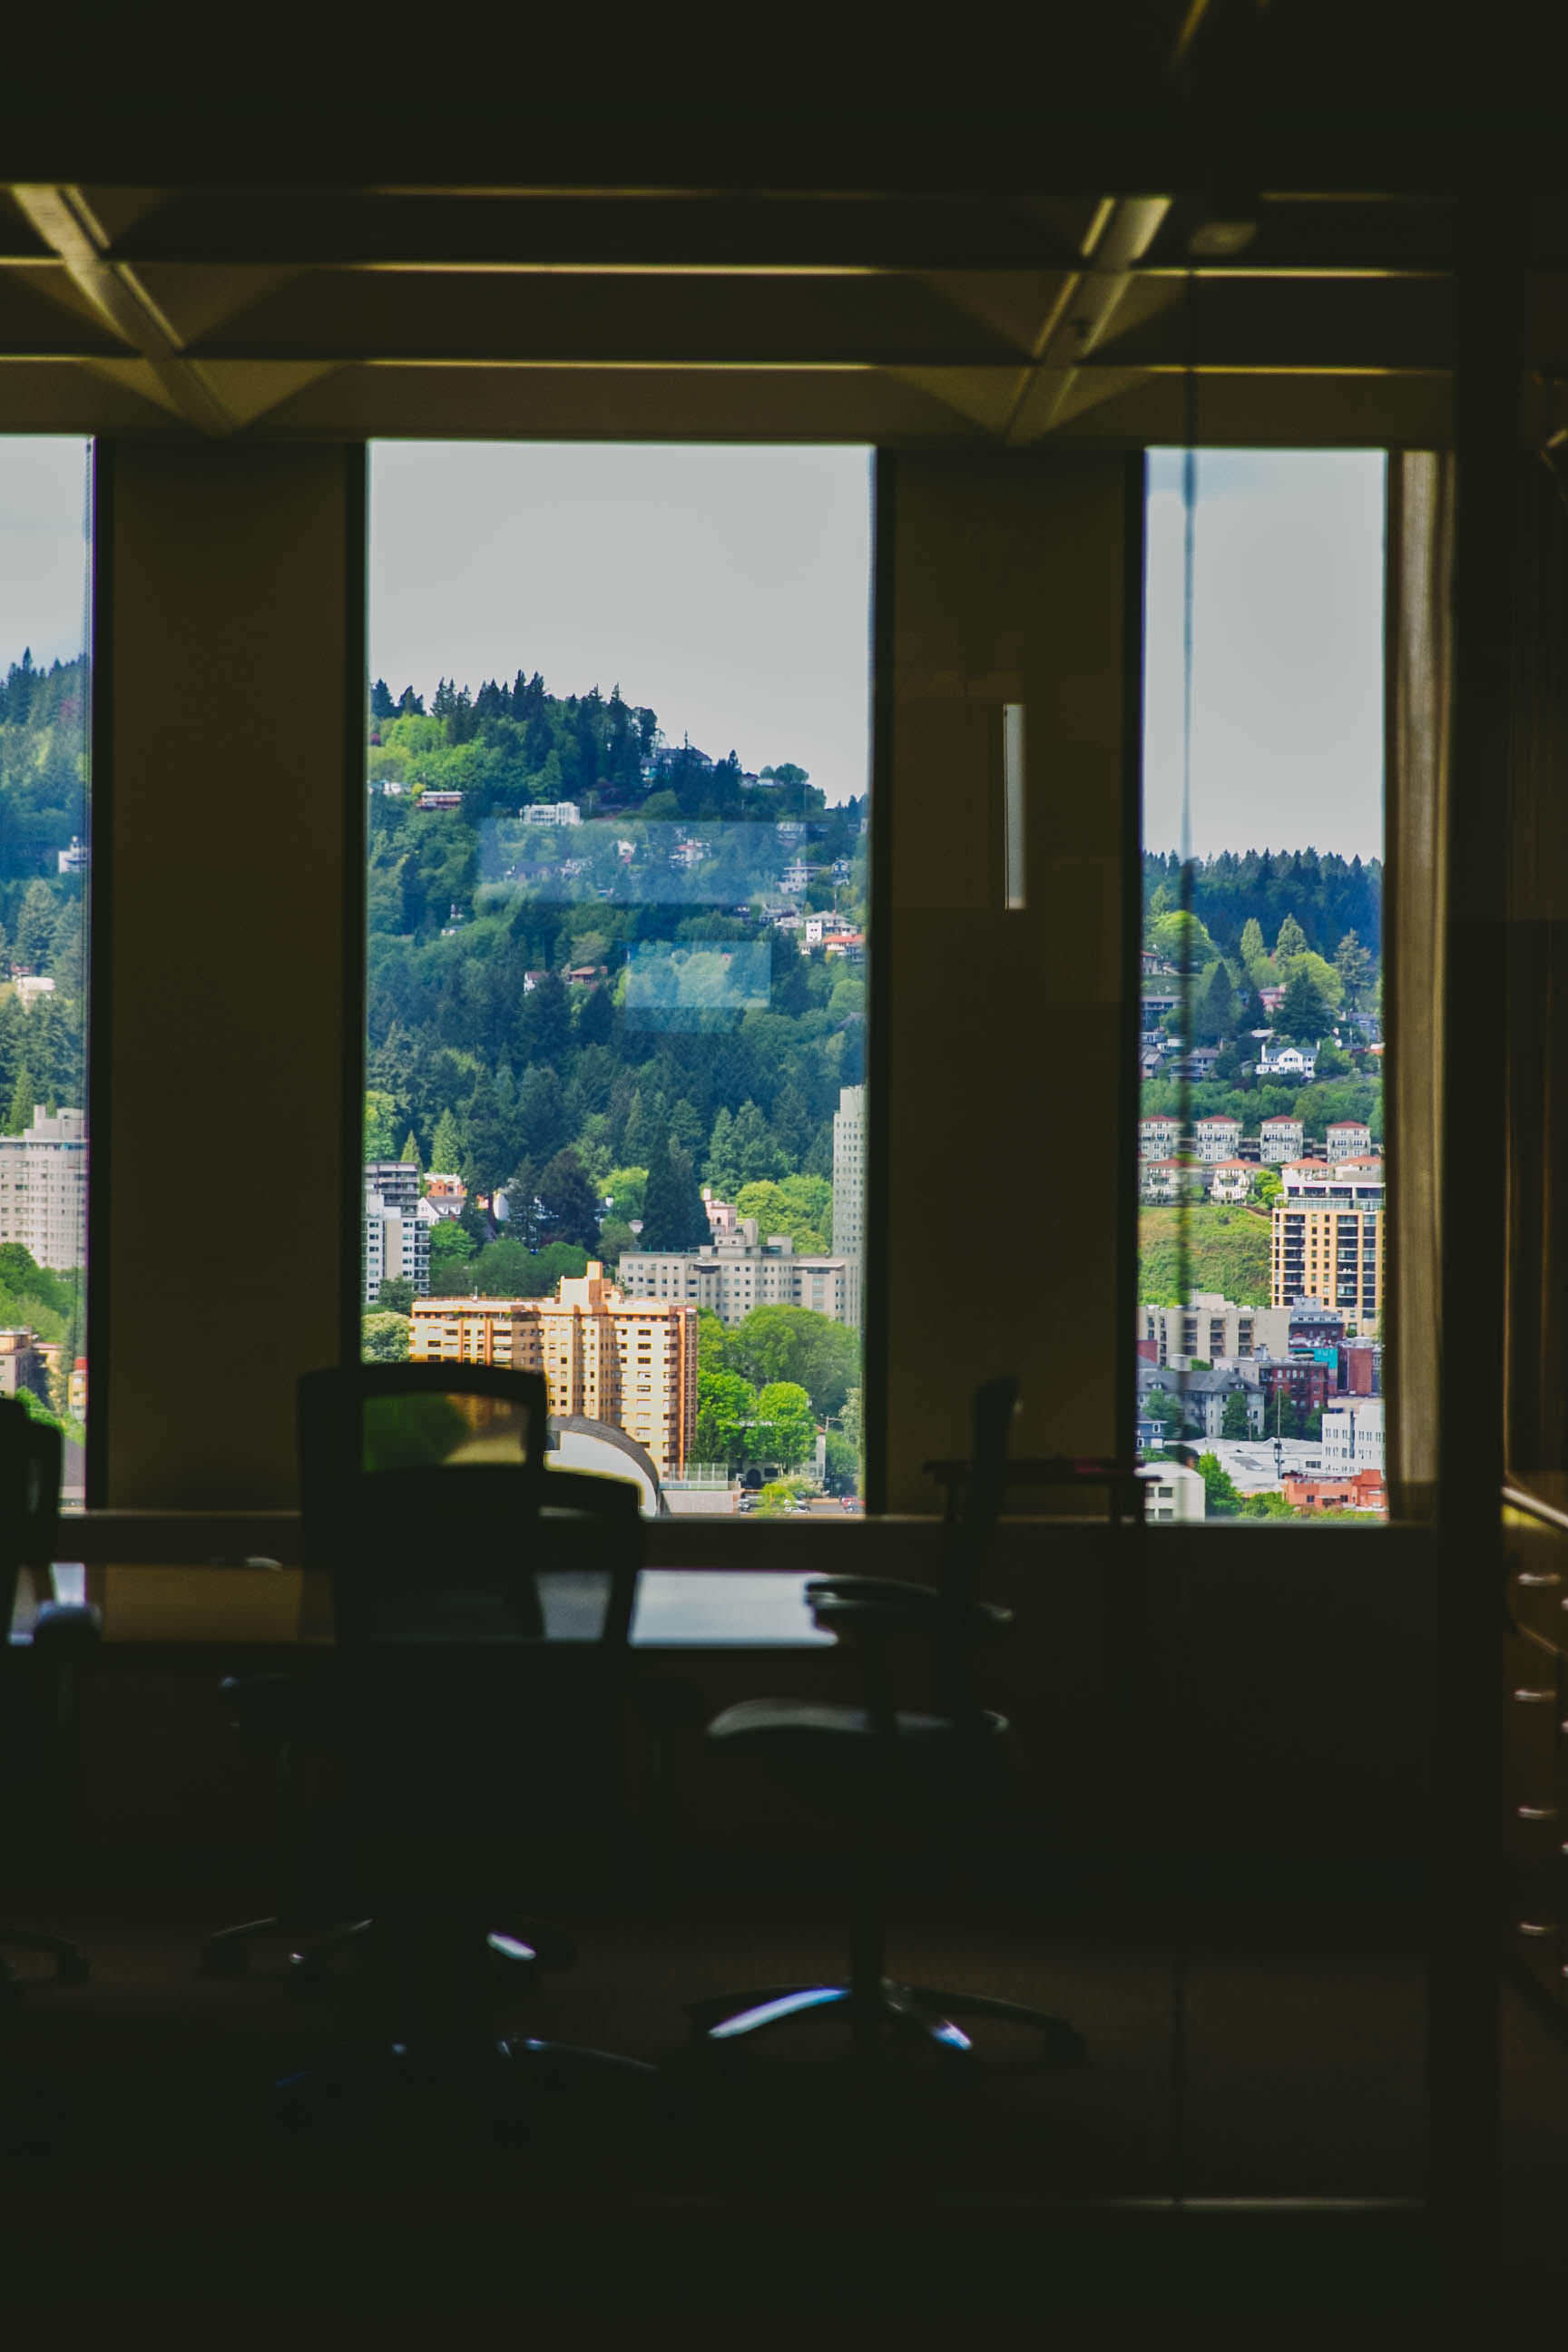
table, light, architecture, people, house, seat, window, glass, city, home, travel, reflection, color, office, furniture, room, interior design, outdoors, chairs, indoors, buildings, daylight, conifers, pine trees, urban area, fir trees, window covering